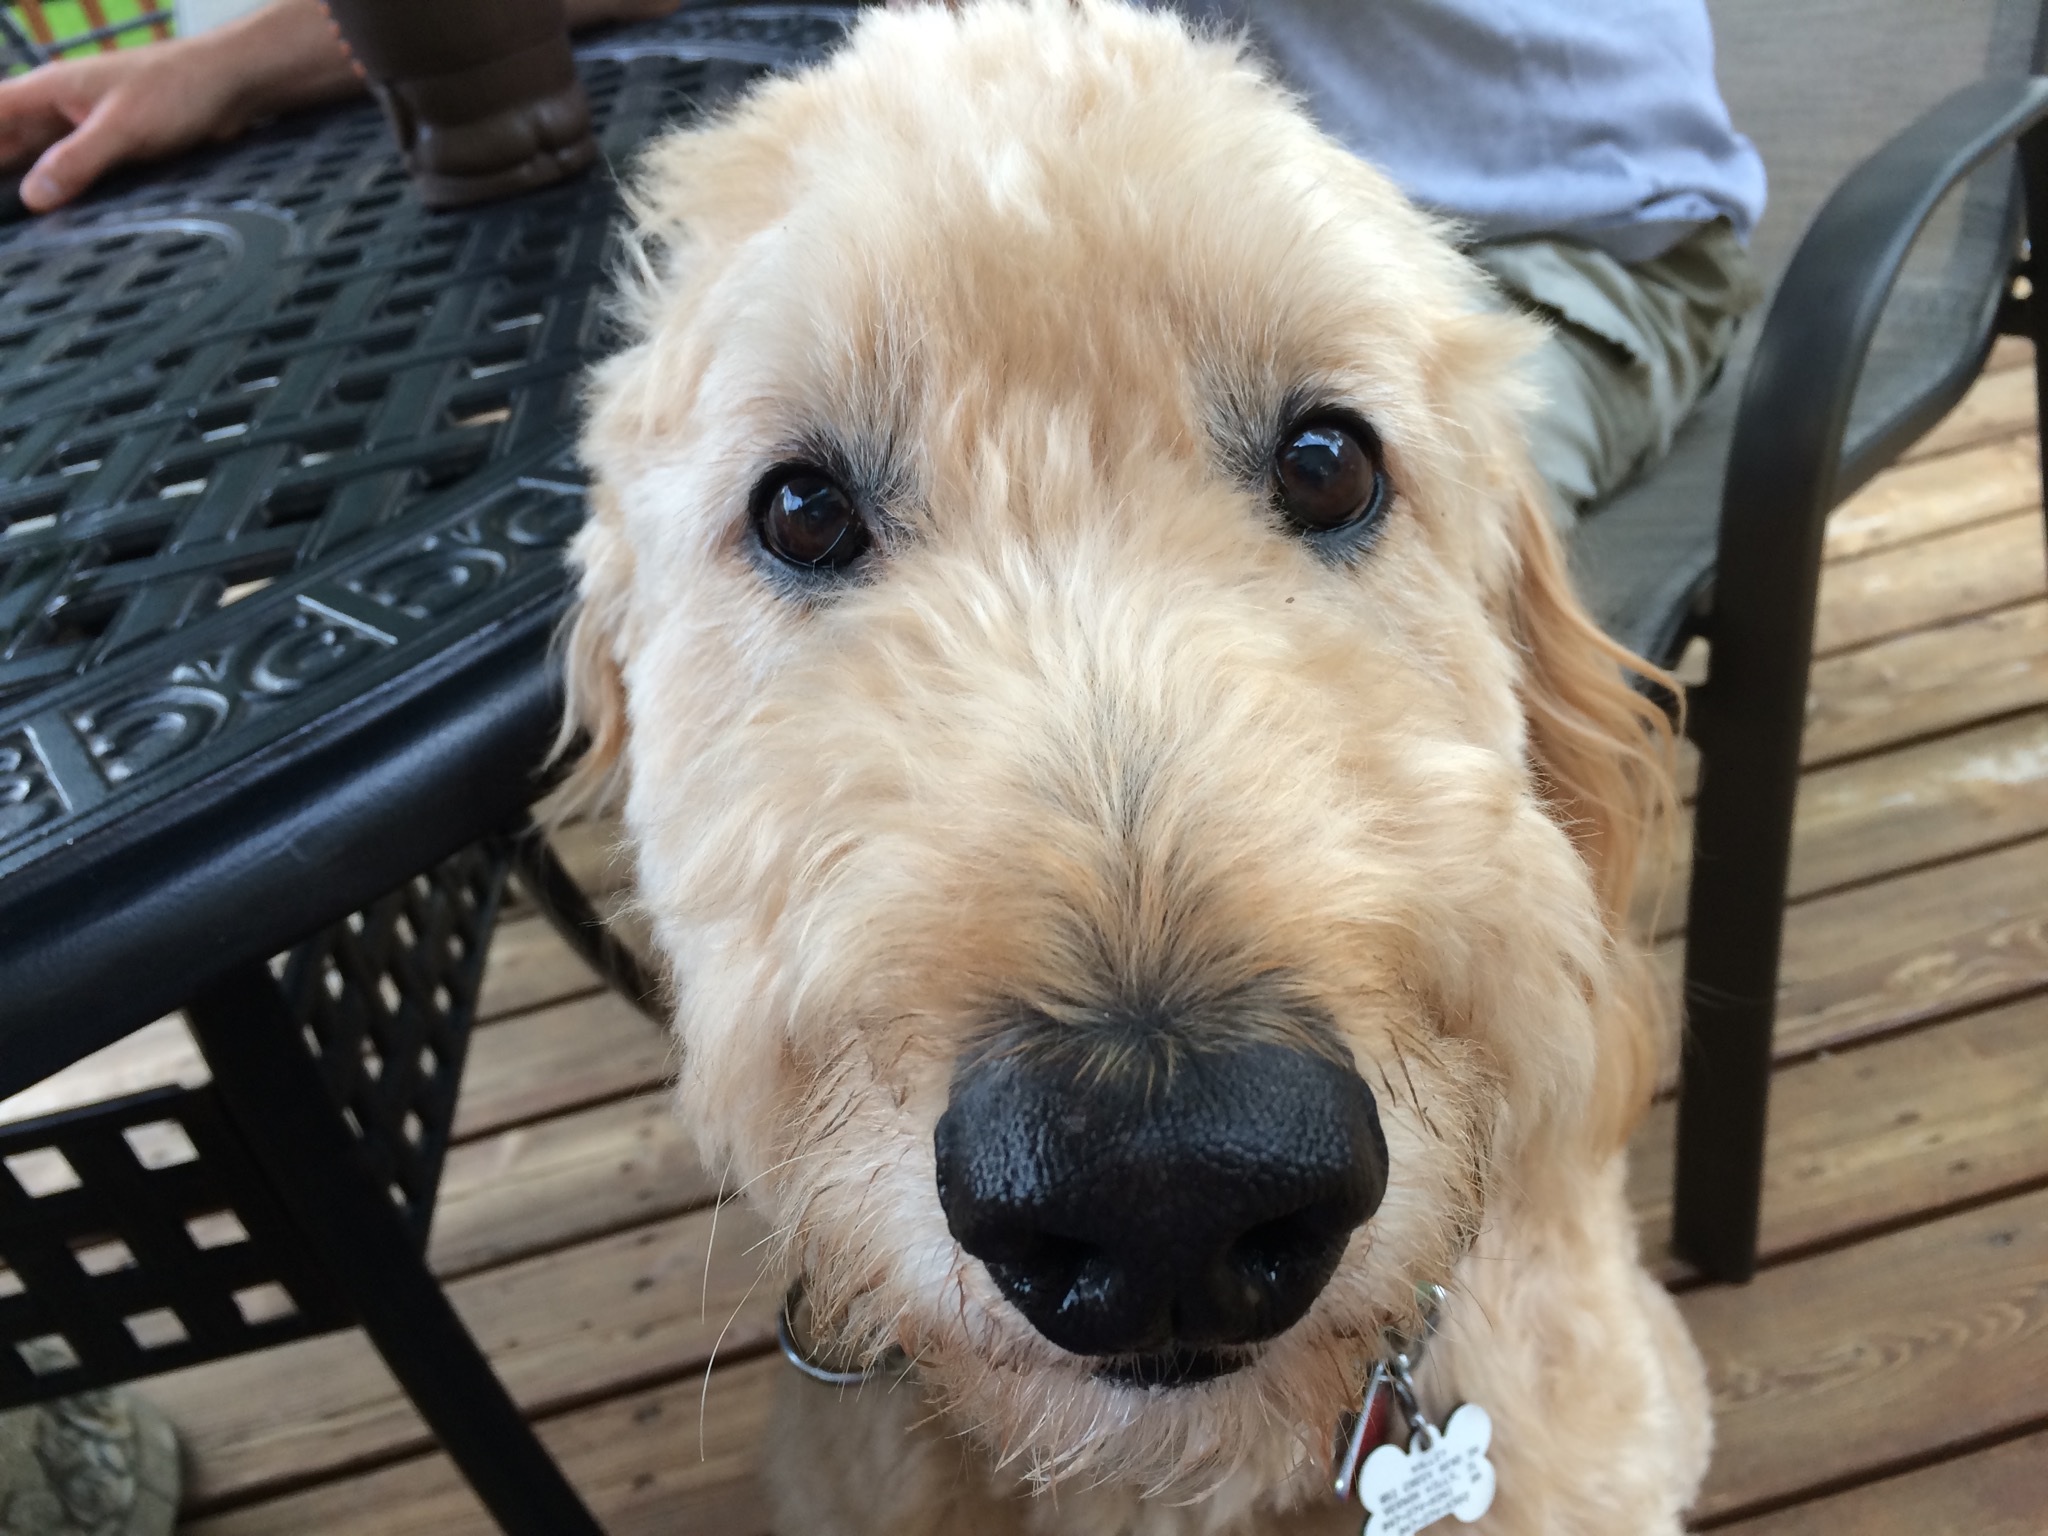
dog, mammal, vertebrate, dog breed, terrier, goldendoodle, irish soft coated wheaten terrier, dog like mammal, schnoodle, dandie dinmont terrier, glen of imaal terrier, dog crossbreeds, norfolk terrier, poodle crossbreed